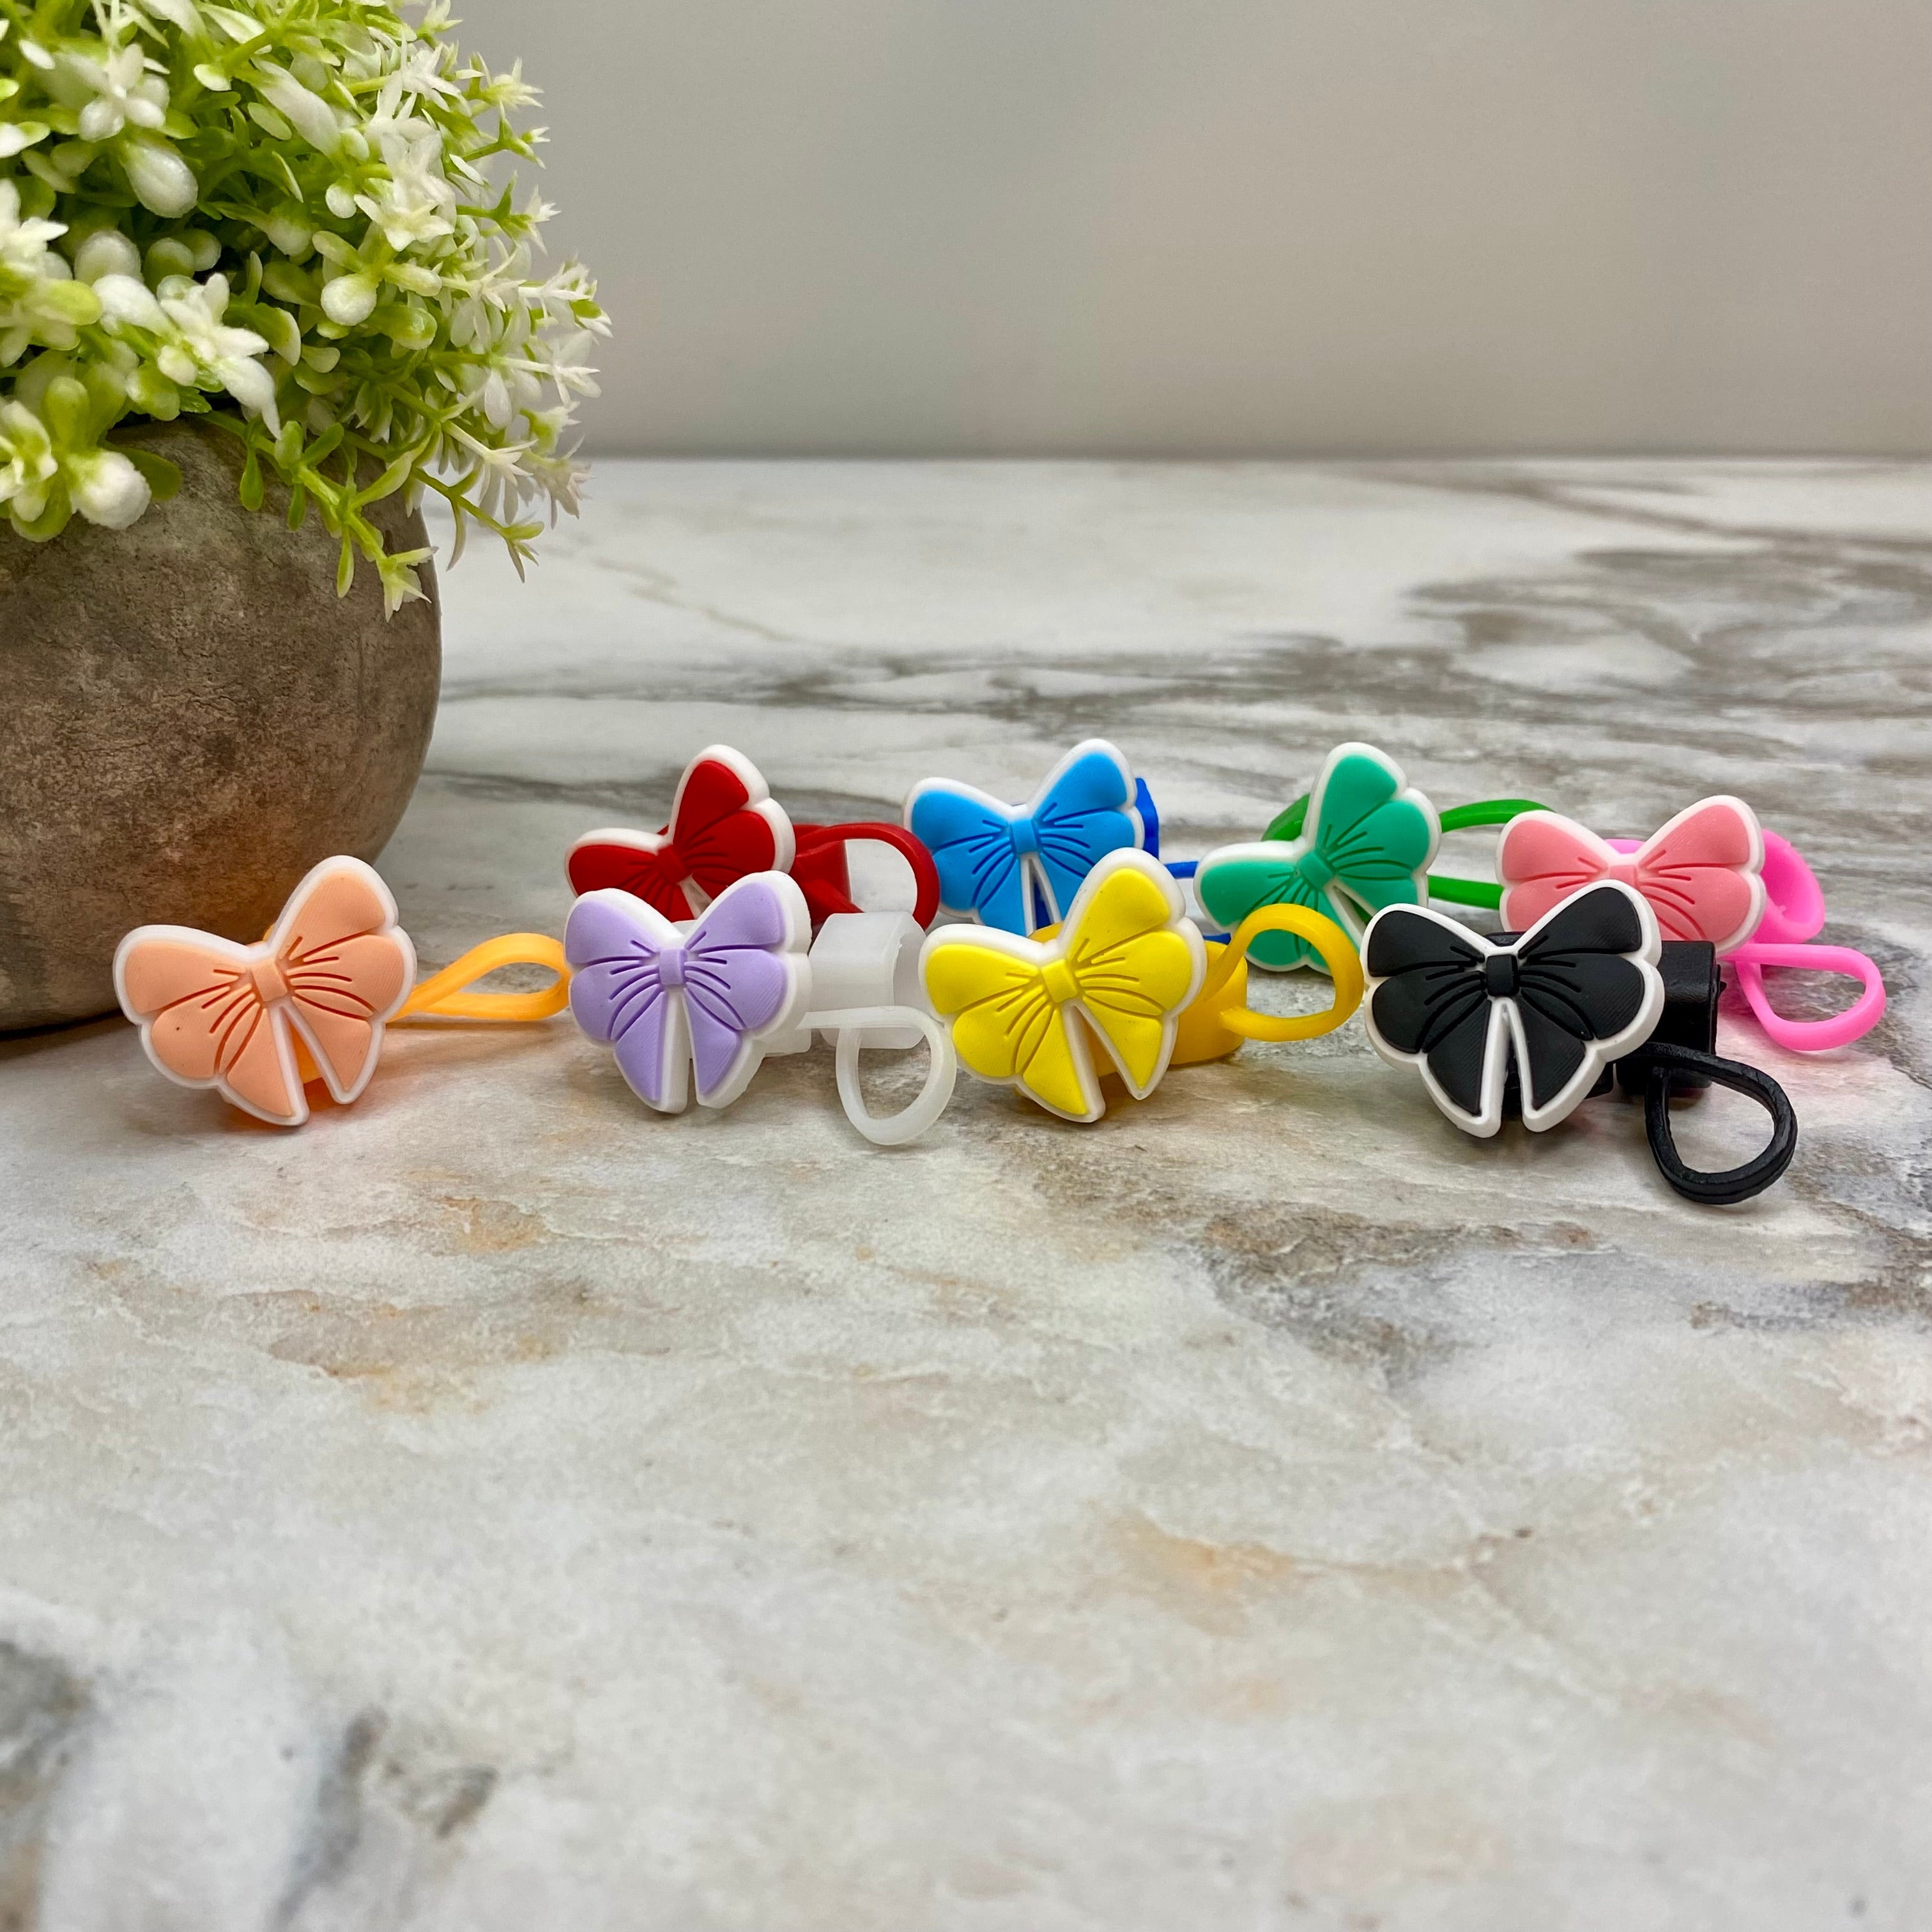
Silicone Straw Toppers Tumbler - Bow
Adorable straw toppers. Individually sold and randomly selected from the above.
Brand: Hive Supply
Category: Home & Garden > Kitchen & Dining > Kitchen Tools & Utensils > Kitchen Organizers > Straw Holders & Dispensers > Straw Holders